Sheryl Lee Ralph

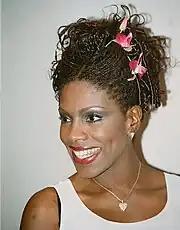
Ralph in 1997

In 1990, she was cast as Vicki St. James in the ABC sitcom "New Attitude". The following year, Ralph won the Independent Spirit Award for Best Supporting Female for her performance in the 1990 drama film "To Sleep with Anger". In 1992, she starred with Robert De Niro in the title role in "Mistress". That same year, she played Etienne Toussaint-Bouvier on "Designing Women", and co-starred with Eddie Murphy in "The Distinguished Gentleman". She also played Florence Watson, the mother of Rita Louise Watson (Lauryn Hill) in the 1993 film "". Her role as Dee Mitchell on "Moesha" (1996–2001) earned her five nominations for the NAACP Image Award for Outstanding Supporting Actress in a Comedy Series. During the 1990s, she also had roles in "The Flintstones", "Deterrence", and "Unconditional Love". She provided the voice of Cheetah in "Justice League" and "Justice League Unlimited". Ralph produced "Divas Simply Singing", which has become an important AIDS fundraiser. She also appeared on the Showtime series "" as Claire. Ralph played a character who brought a new face to the sufferings of war in the NBC hit series "ER". Ralph's 2002 project "Baby of the Family" concerns a young child who is born with a caul over her head, which enables her to see ghosts and the future. Ralph was also featured with son Etienne on MTV's "My Super Sweet 16" and BET's "Baldwin Hills", as well as an episode of "Clean House" that also featured her two children, Etienne and Ivy-Victoria (aka Coco), named after Ralph's mother.